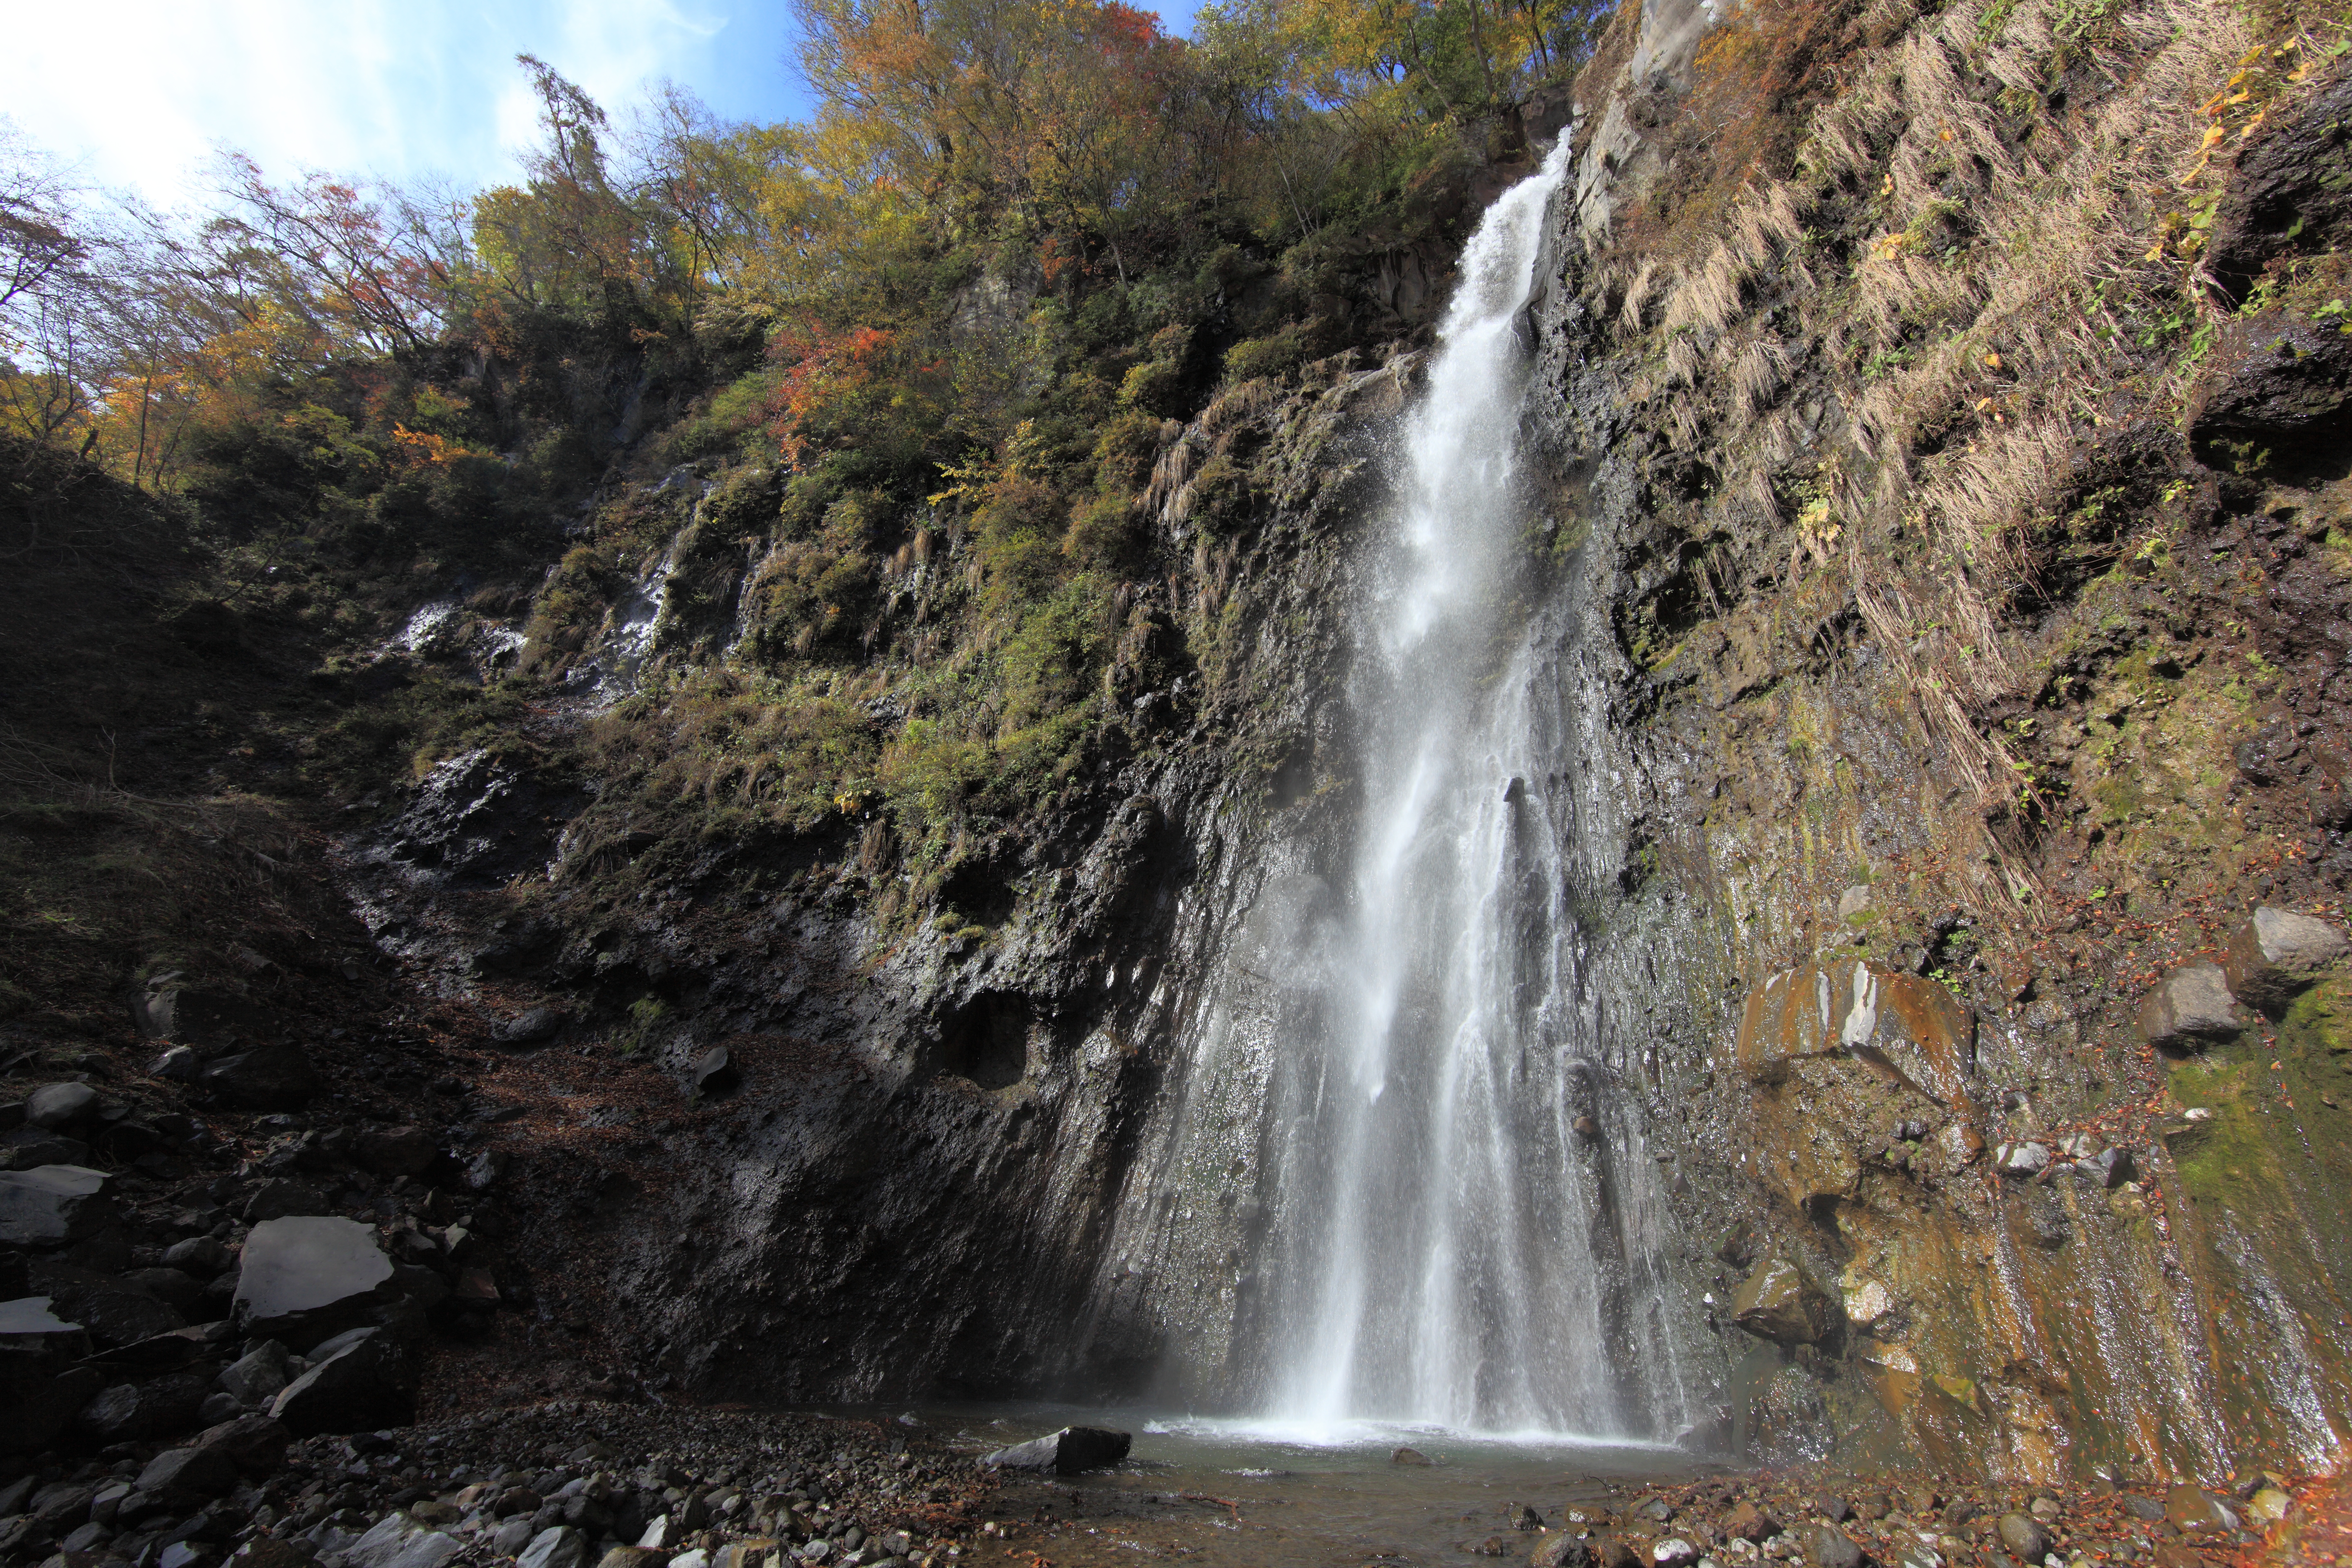
water, waterfall, high, body of water, cool image, 5d, wasserfall, hires, markii, water feature, hi, res, resolution, gunma, maebashi, fudohootaki, geological phenomenon